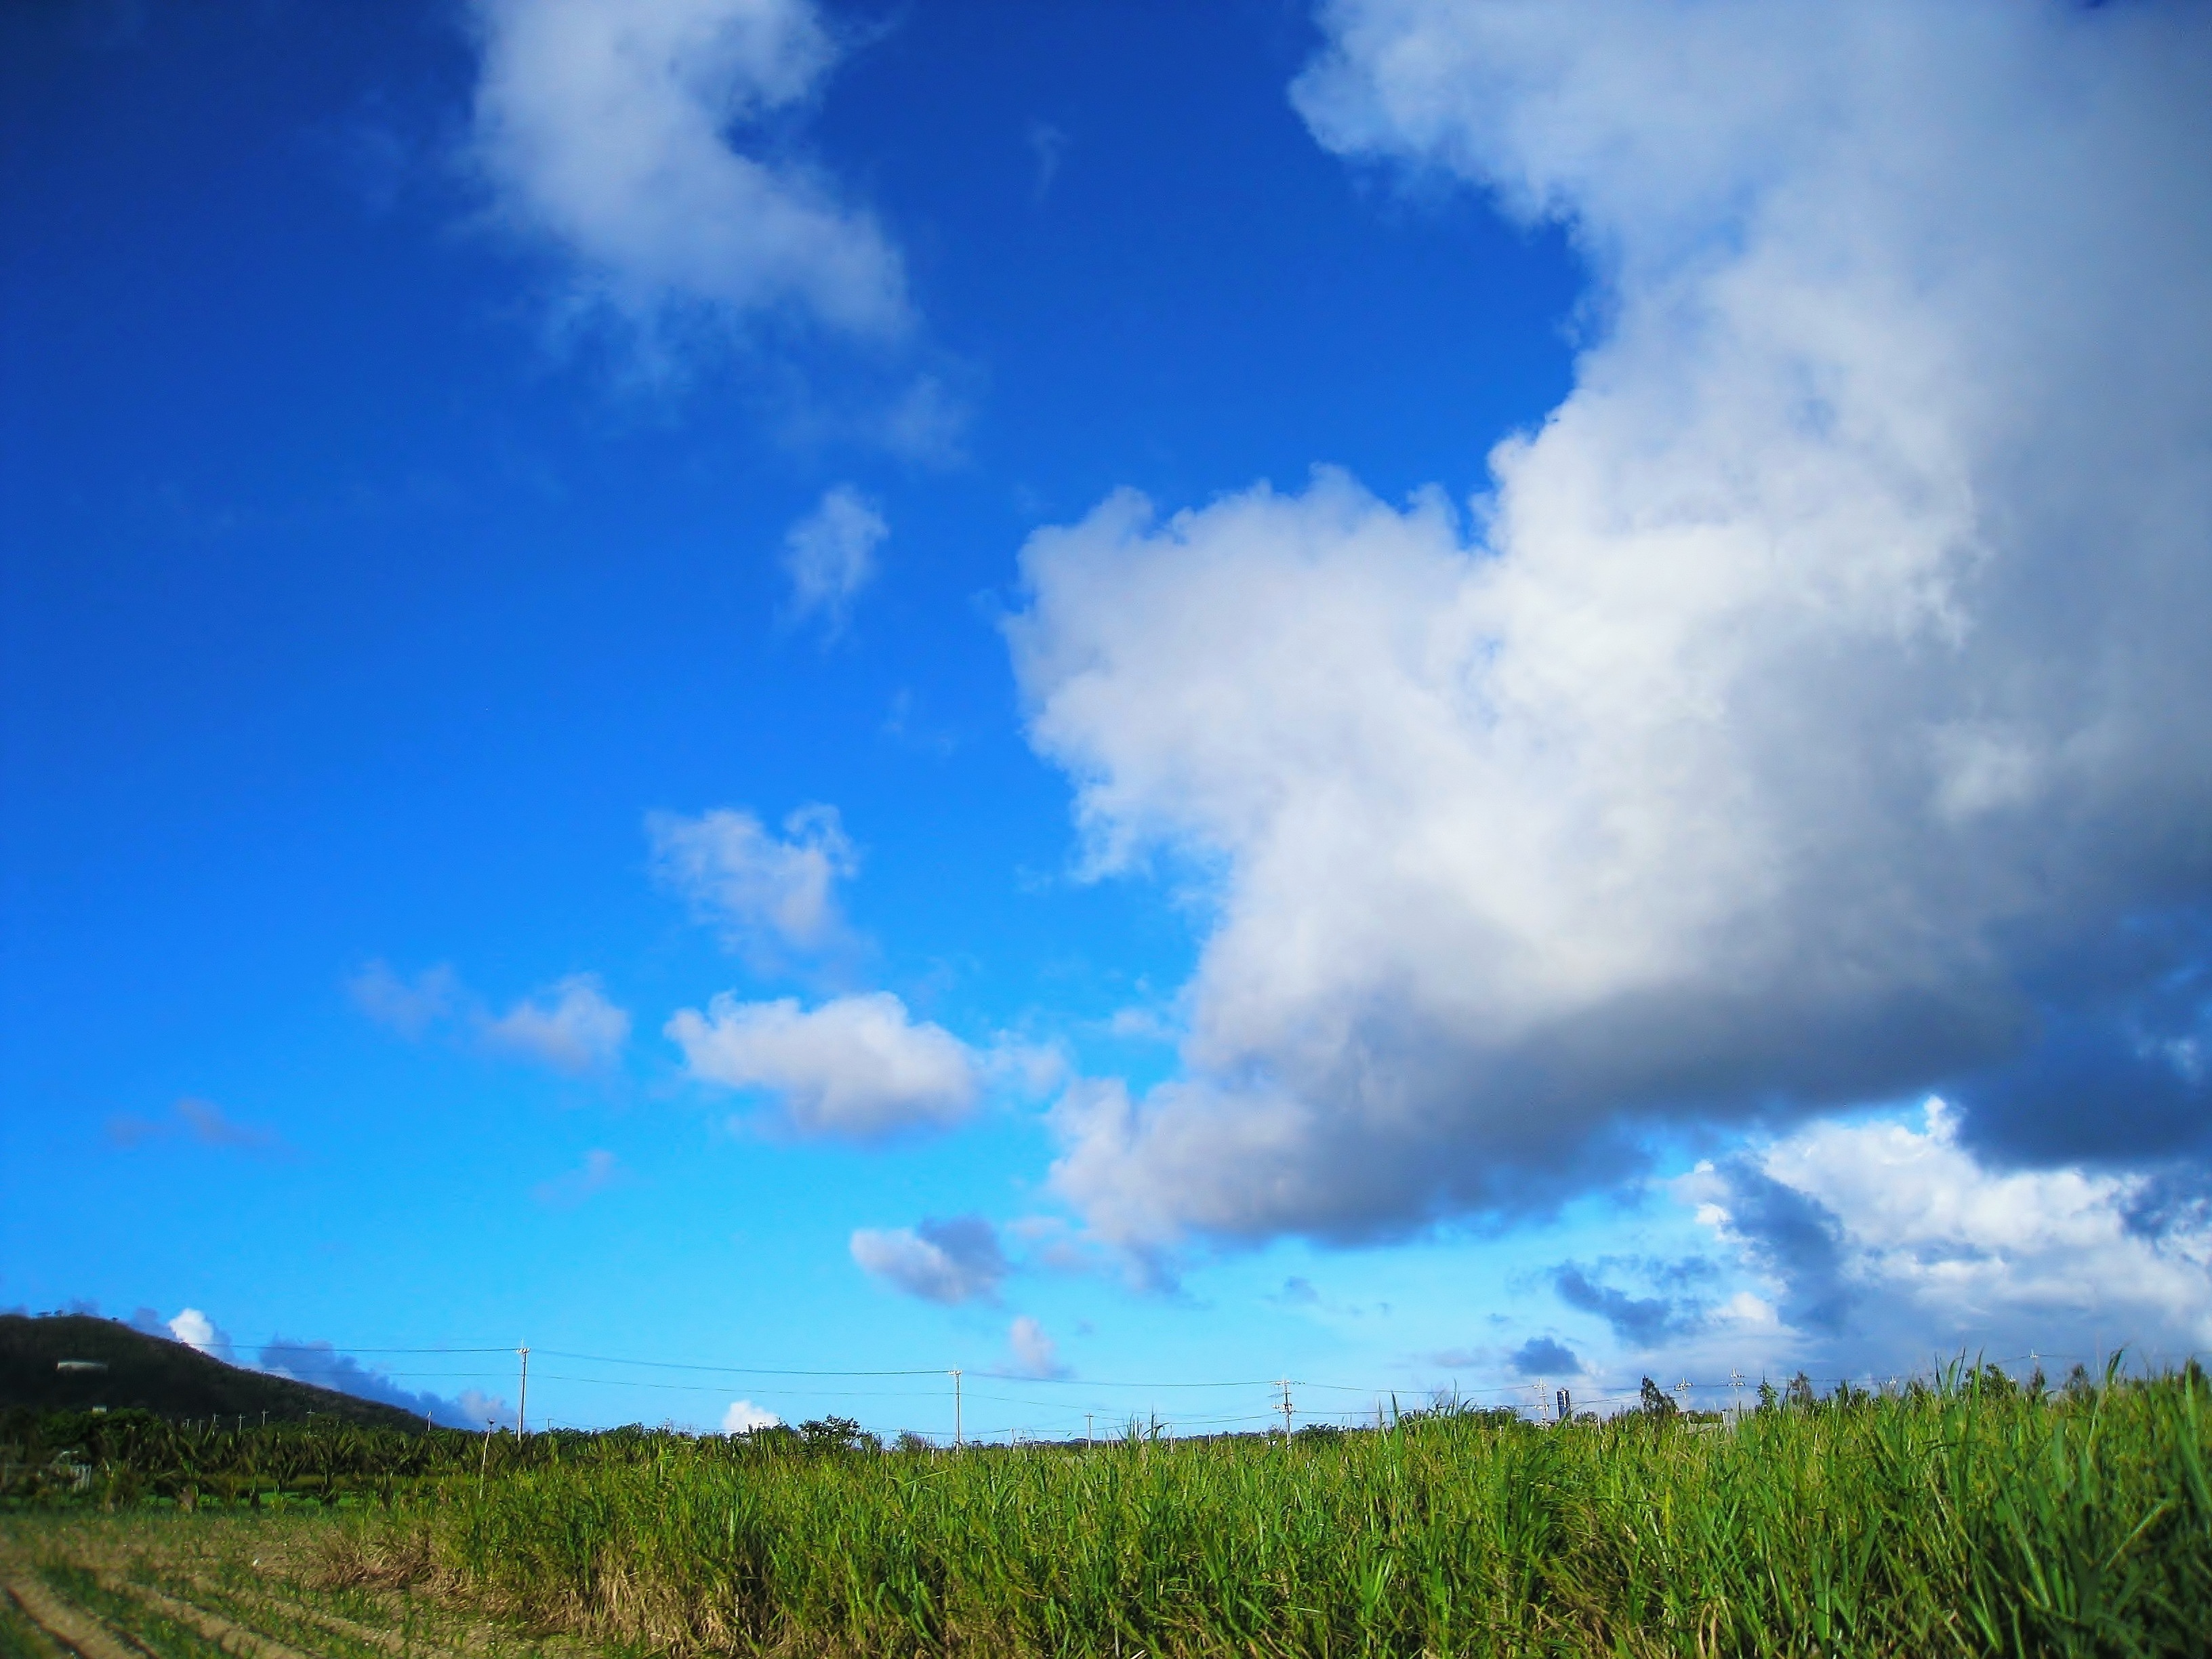
grass, horizon, cloud, sky, white, field, meadow, prairie, sunlight, wind, green, cumulus, blue, agriculture, japan, plain, blue sky, grassland, plateau, dynamic, ecosystem, okinawa, steppe, rural area, ishigaki island, outlying islands, south island, sugar cane field, meteorological phenomenon, grass family